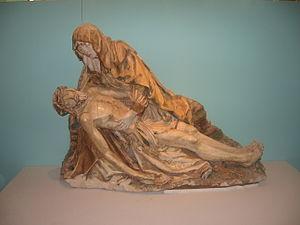
Exposition ""Le Beau XVIe siècle"". Vierge de pitié Maître de Chaource Vers 1515-1525 Groupe, calcaire polychromé. Bayel (Aube) Classé Monument historique le 15.09.1894"
Le Maître de Chaource — également connu comme le Maître de Sainte Marthe ou Maître aux Figures Tristes — est un sculpteur champenois anonyme du XVIᵉ siècle. Une hypothèse longuement répandue, mais aujourd'hui très contestée, est qu'il s'agirait d'un certain Jacques Bachot, mentionné à Troyes entre 1497 et 1527 et à Joinville entre 1500 et 1505.